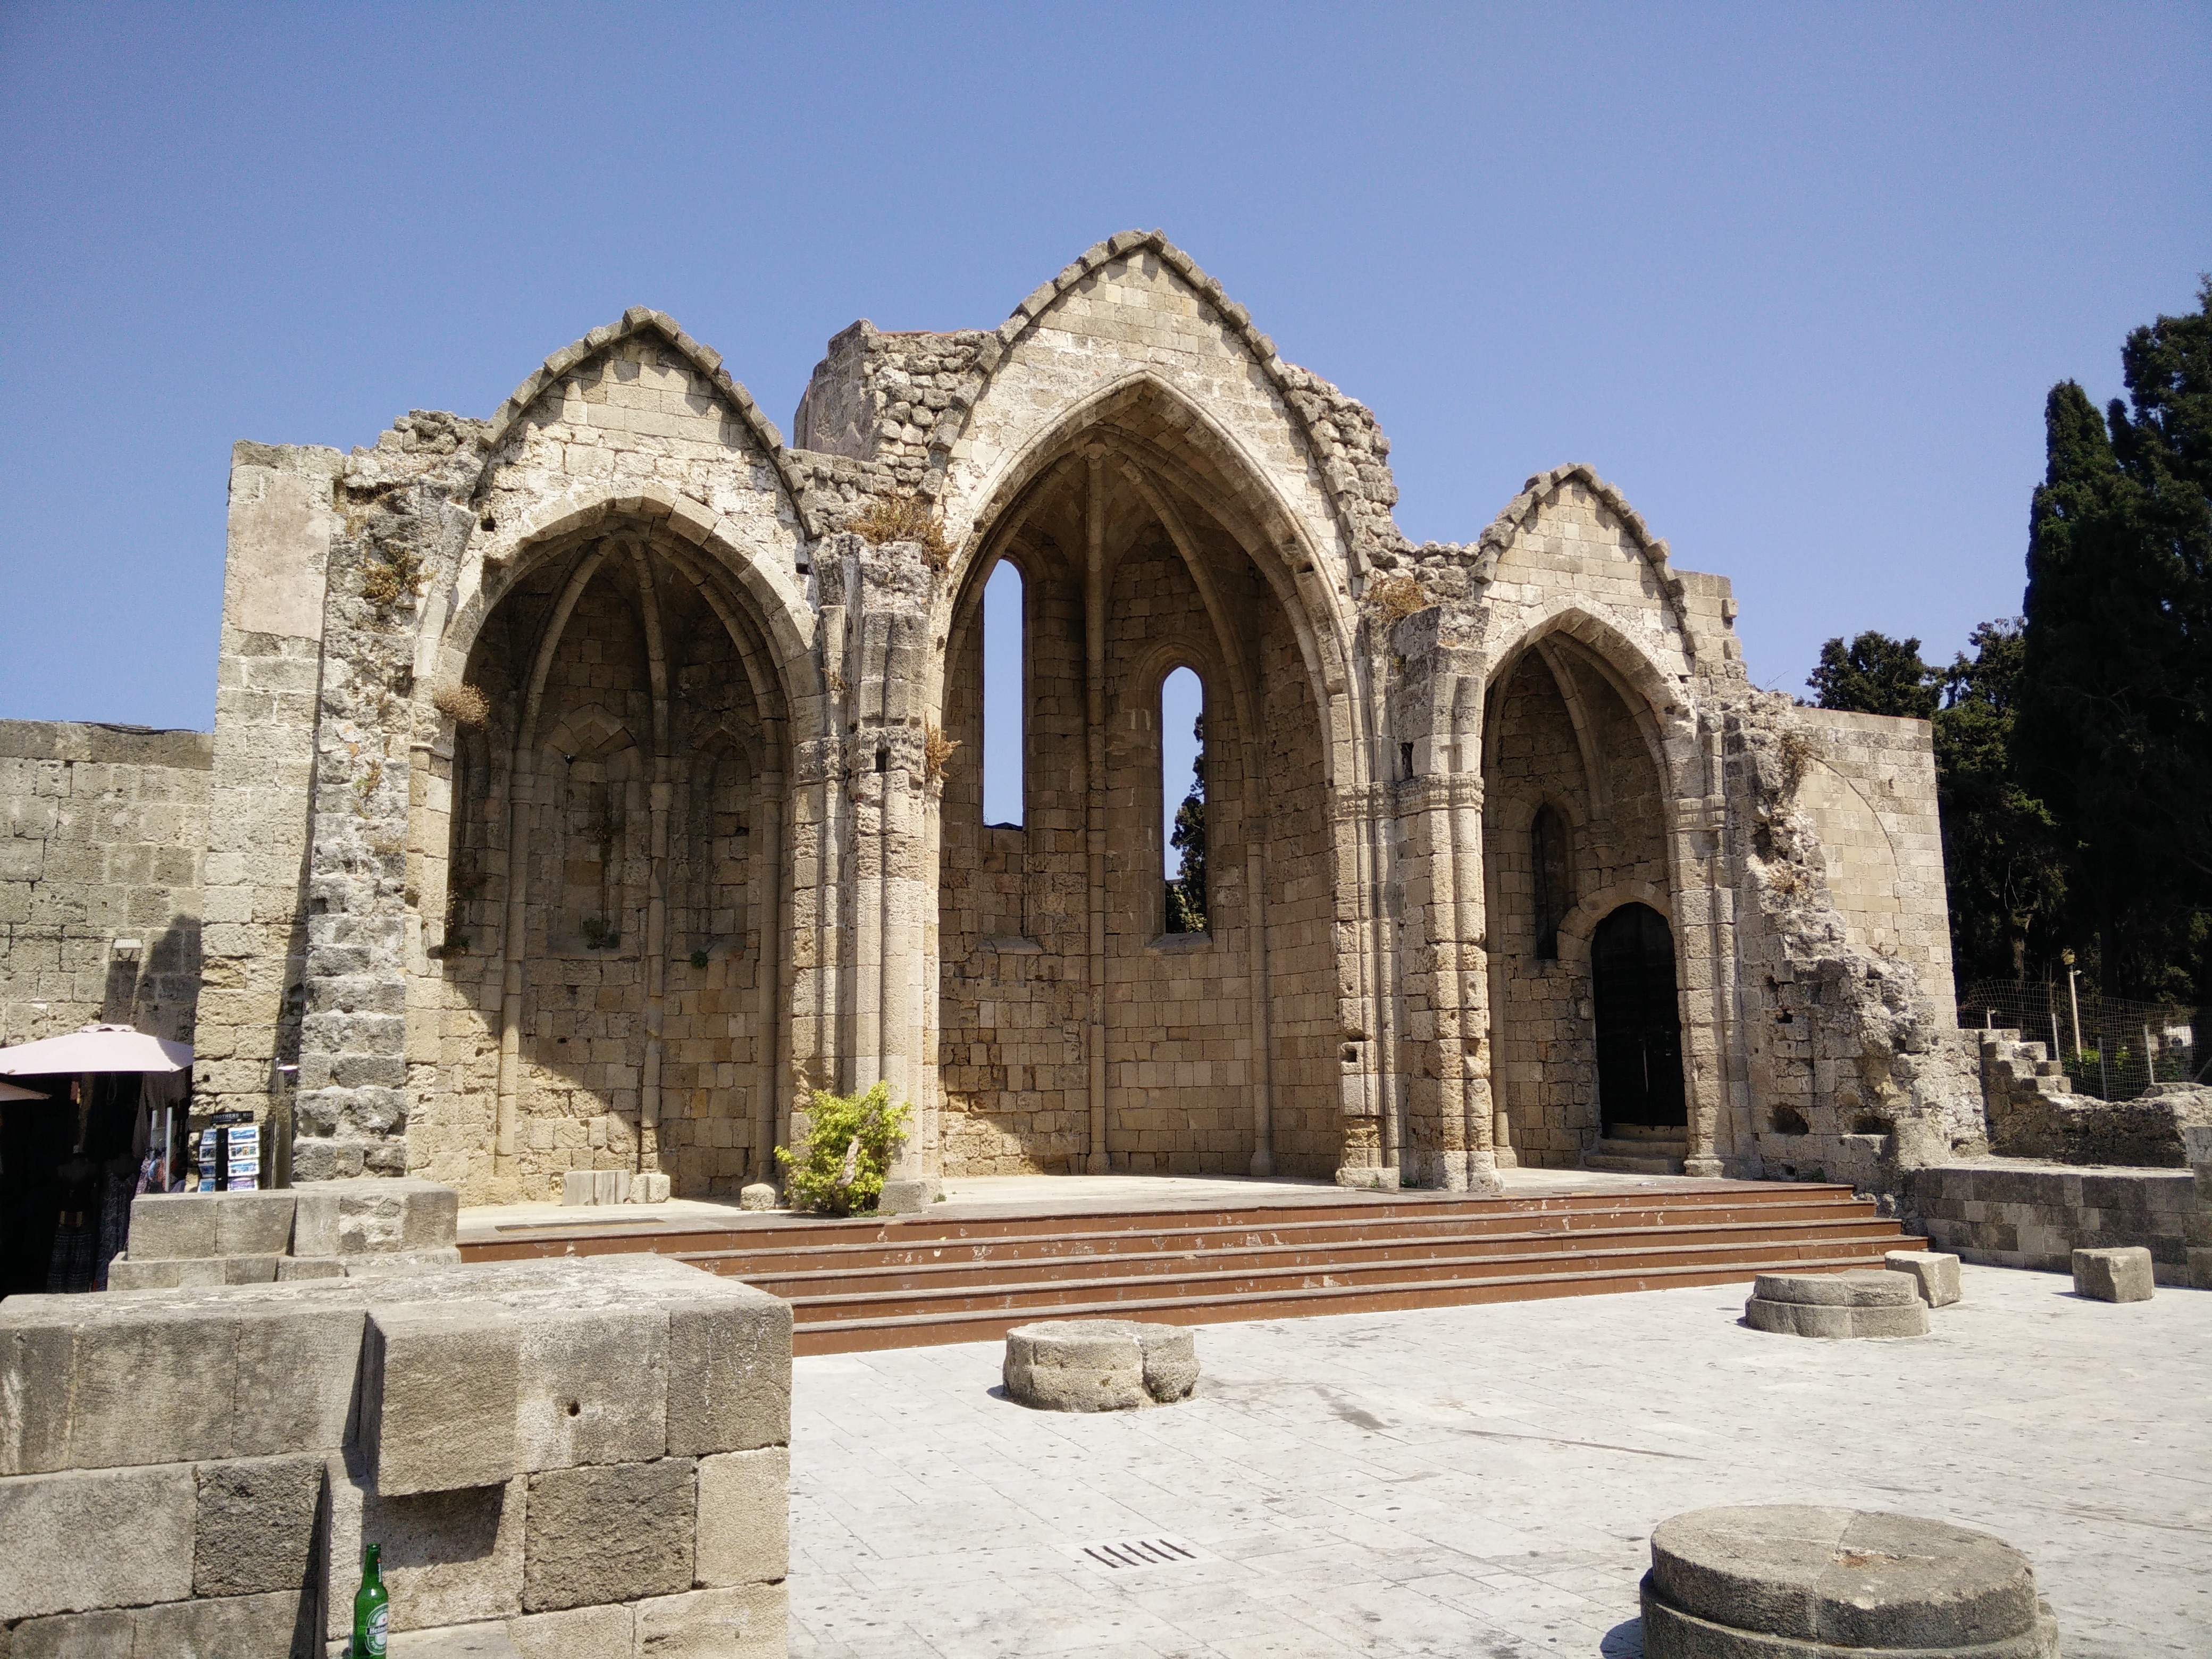
architecture, building, arch, church, chapel, place of worship, temple, ruins, monastery, abbey, historic site, ancient history, ancient roman architecture, byzantine architecture, spanish missions in california, caravanserai